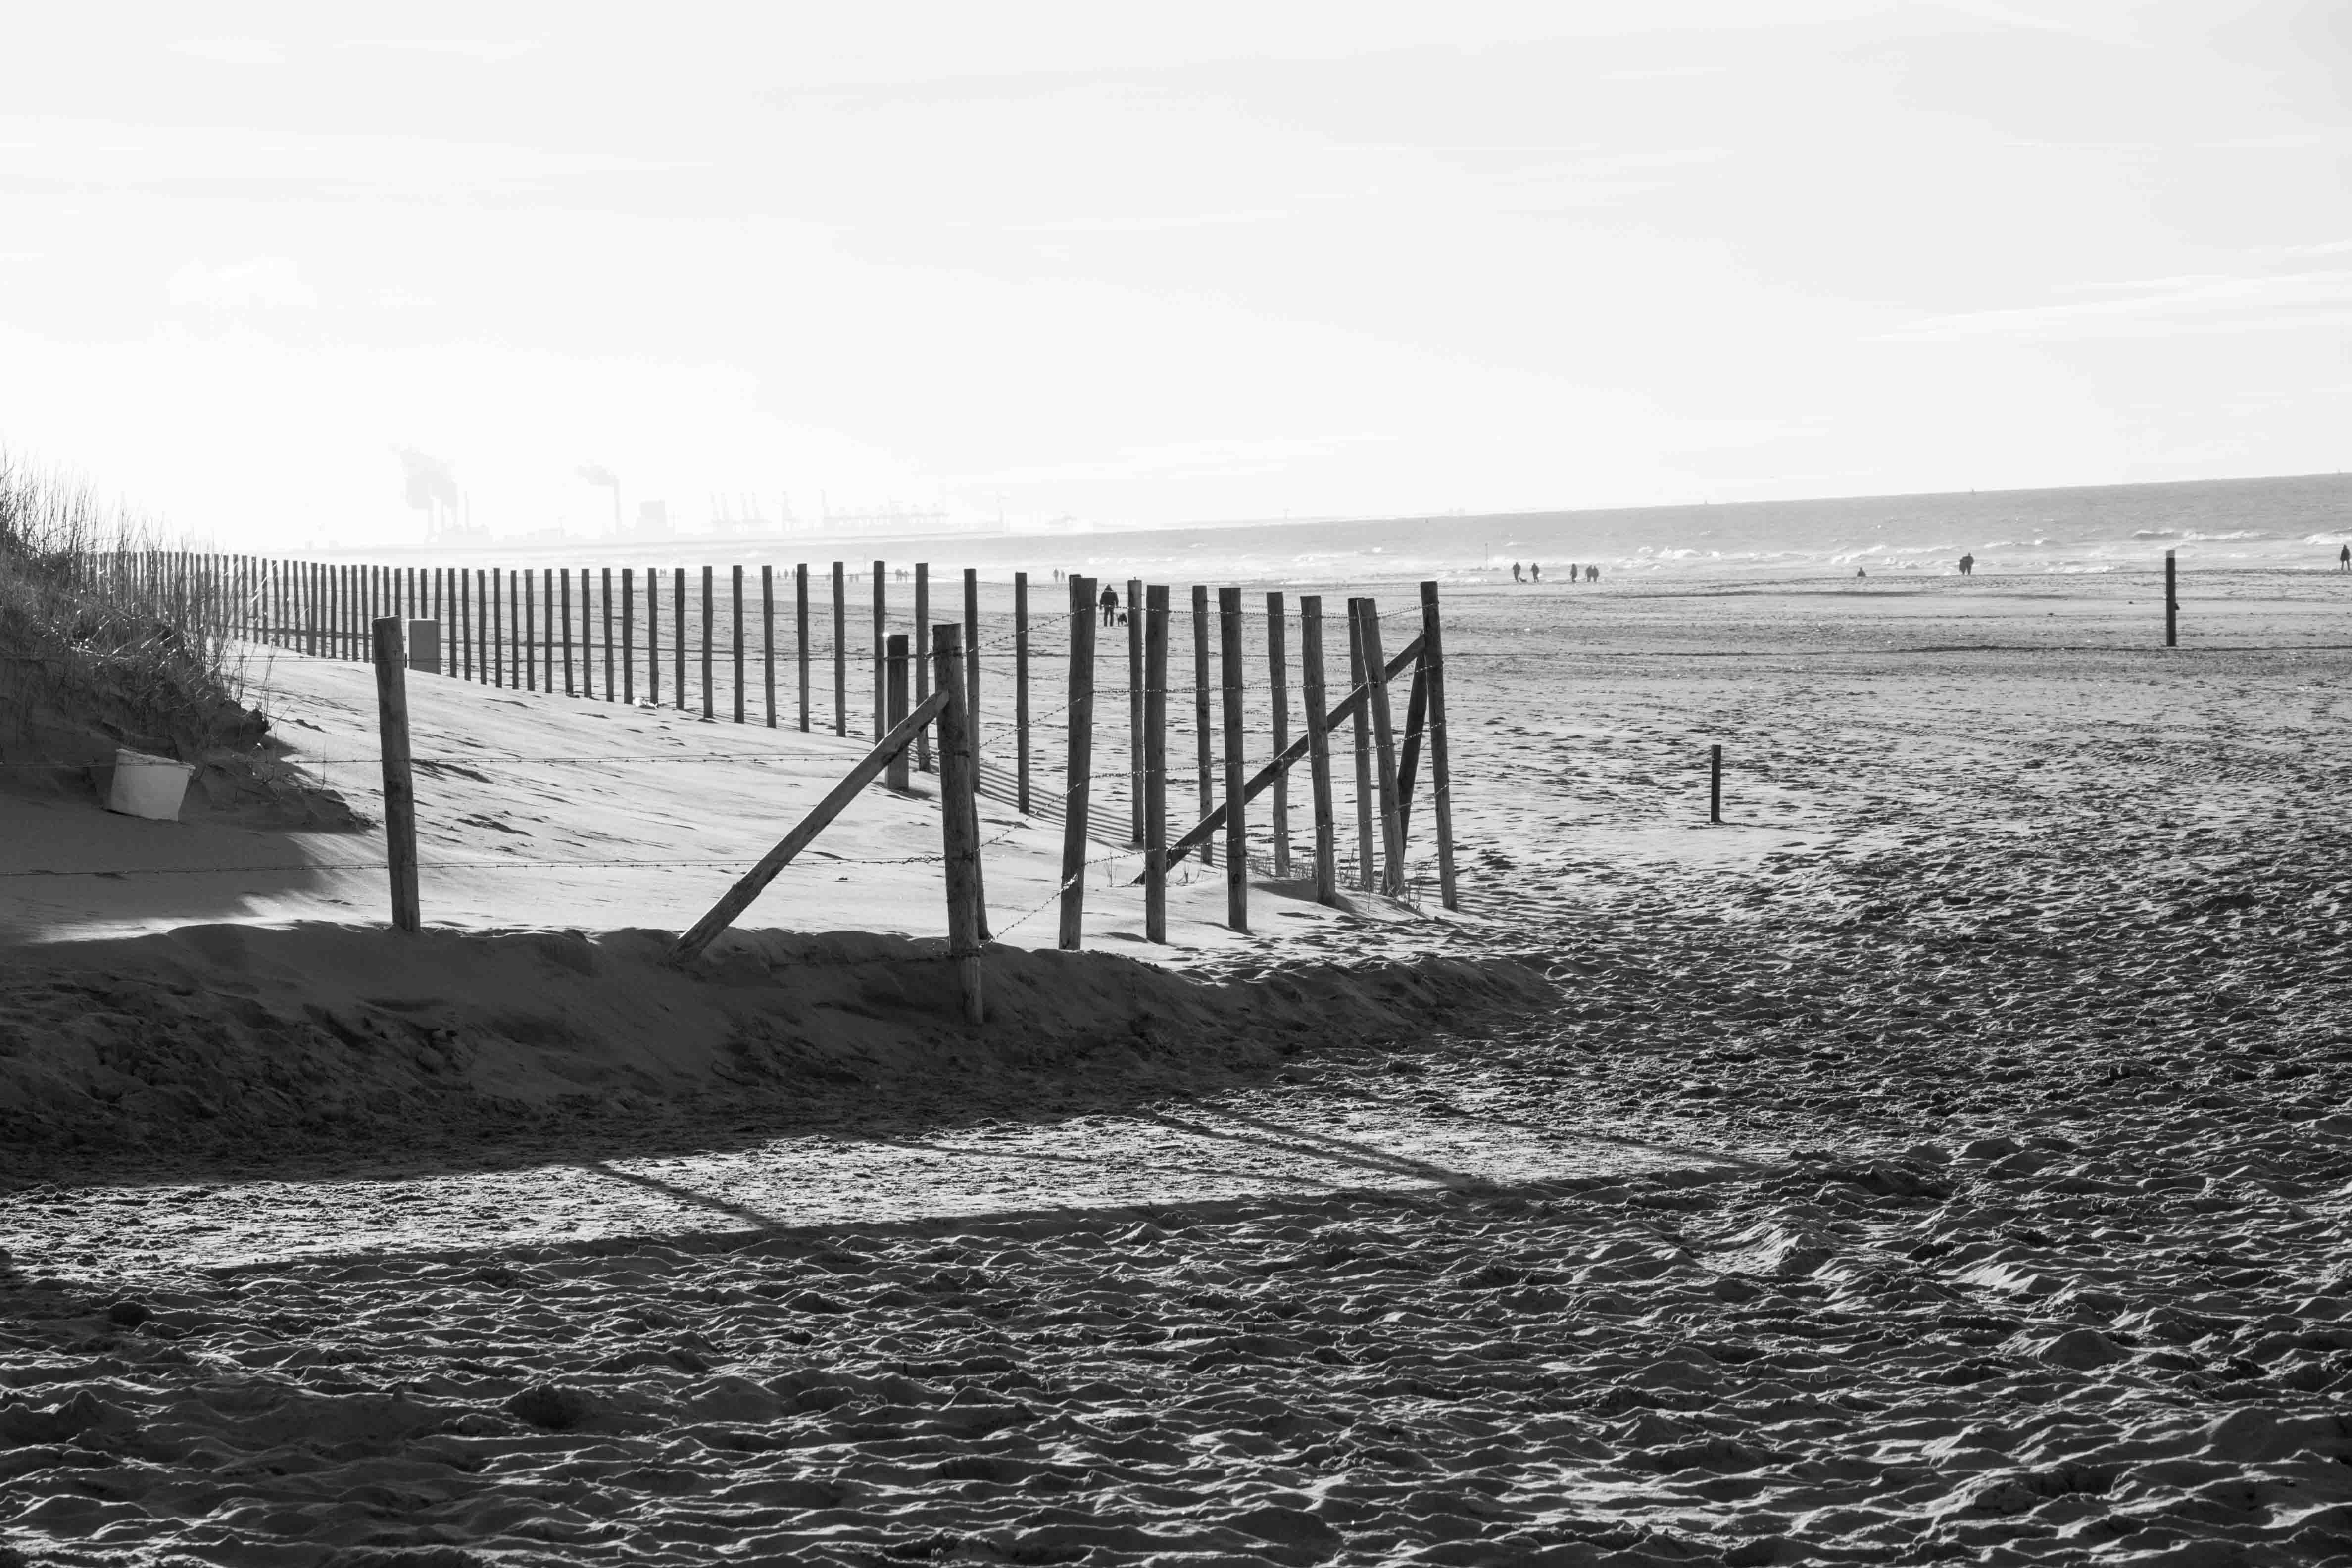
beach, landscape, sea, coast, nature, sand, black and white, sky, bridge, photography, wave, pier, walkway, vacation, holiday, monochrome, lost, shape, monochrome photography